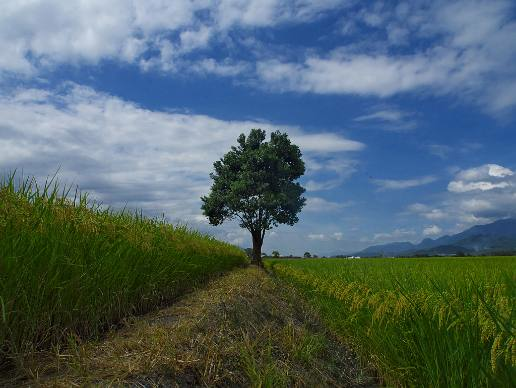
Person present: No